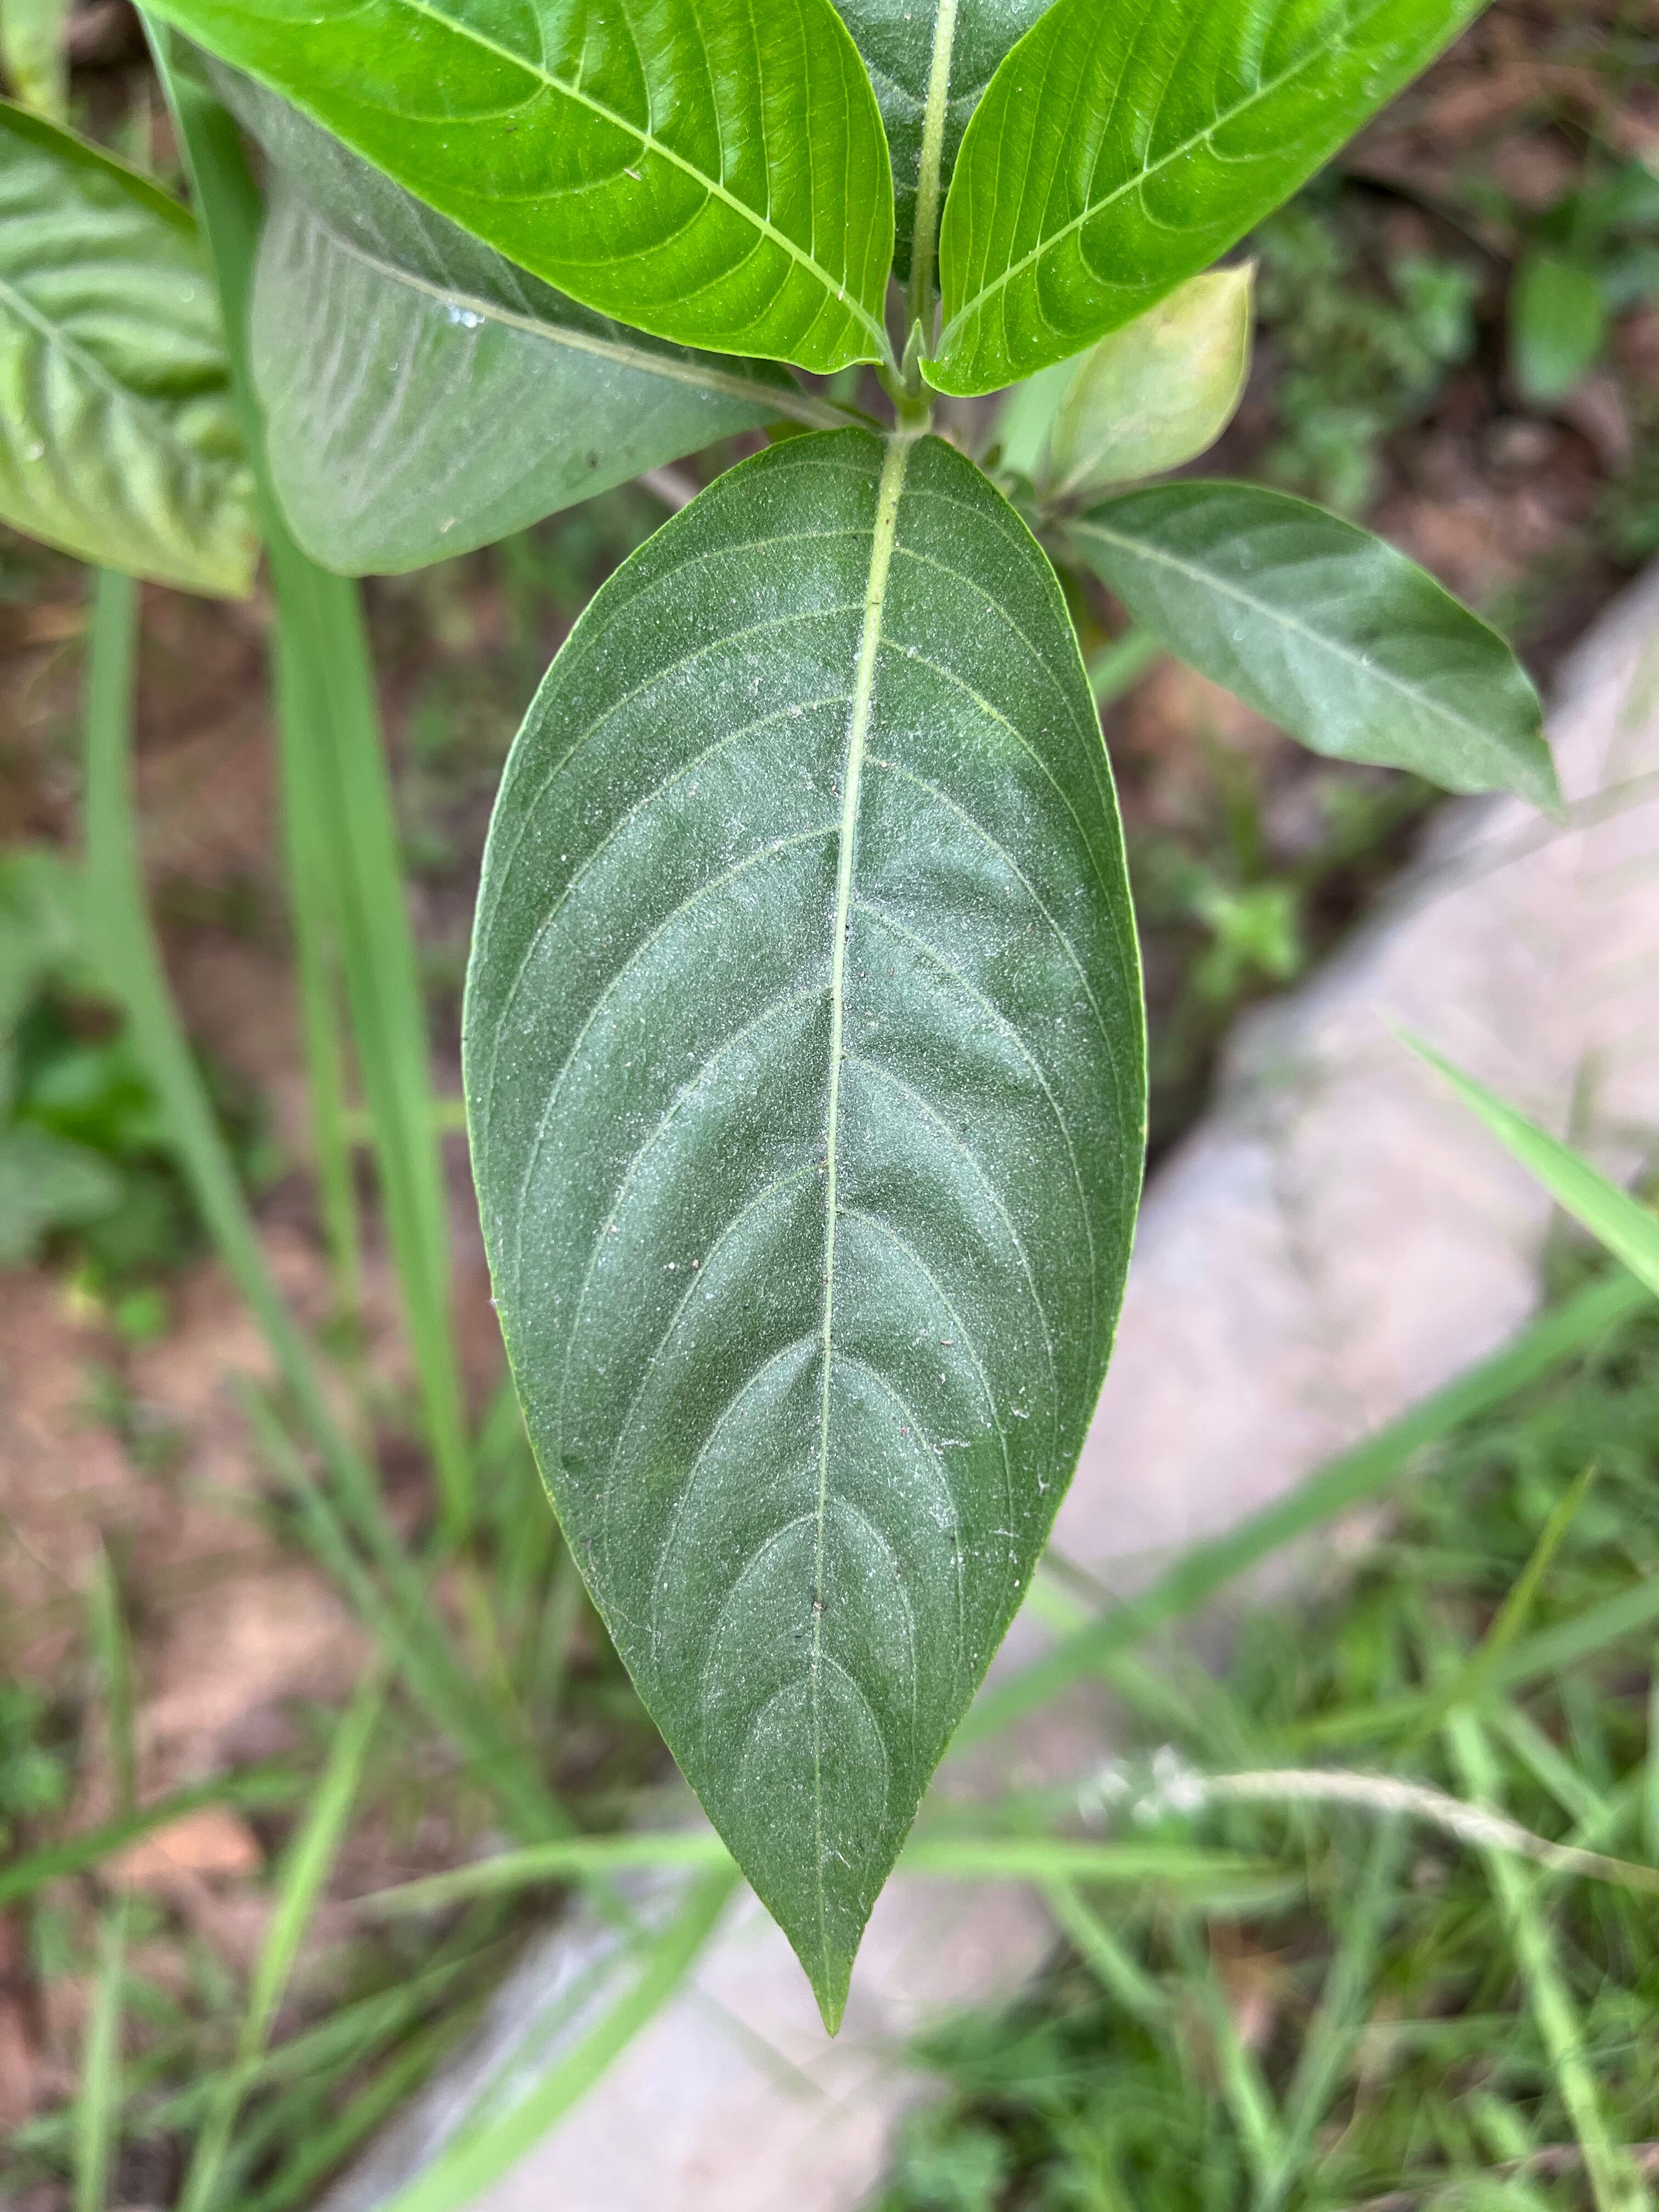
Plant species: justicia-adhatoda